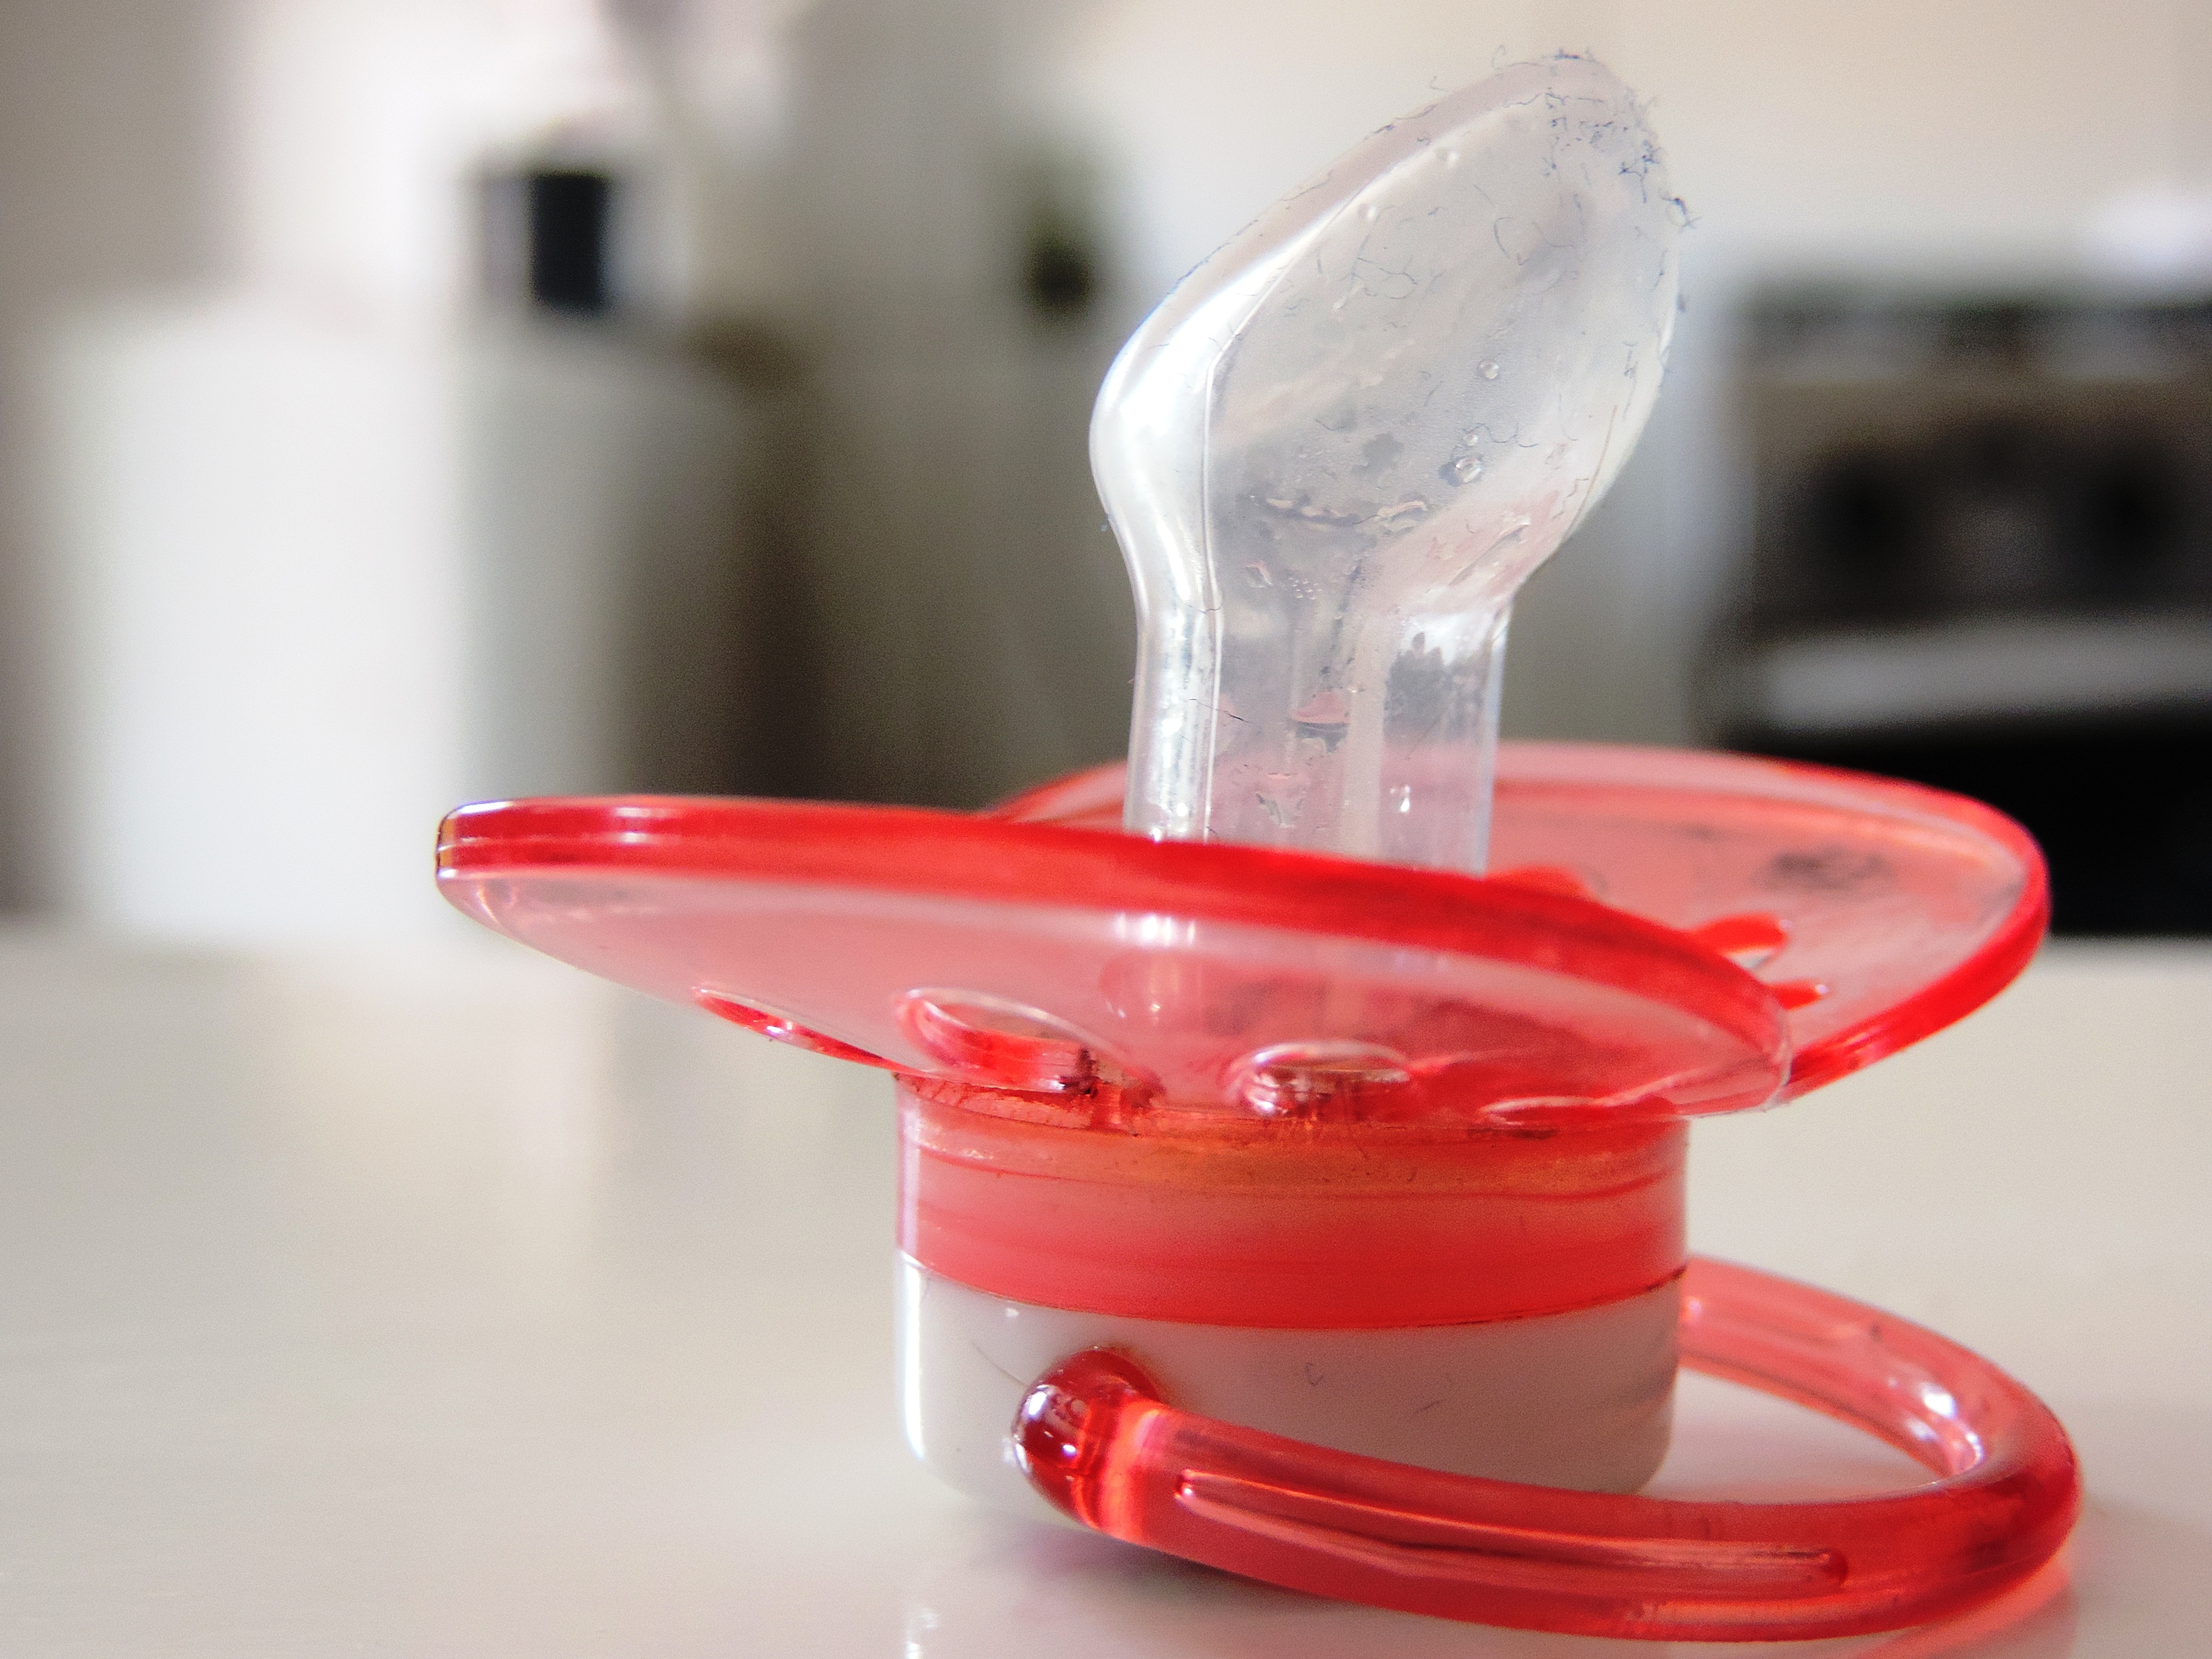
table, glass, food, red, produce, drink, lighting, cocktail, pacifier, a children's toy